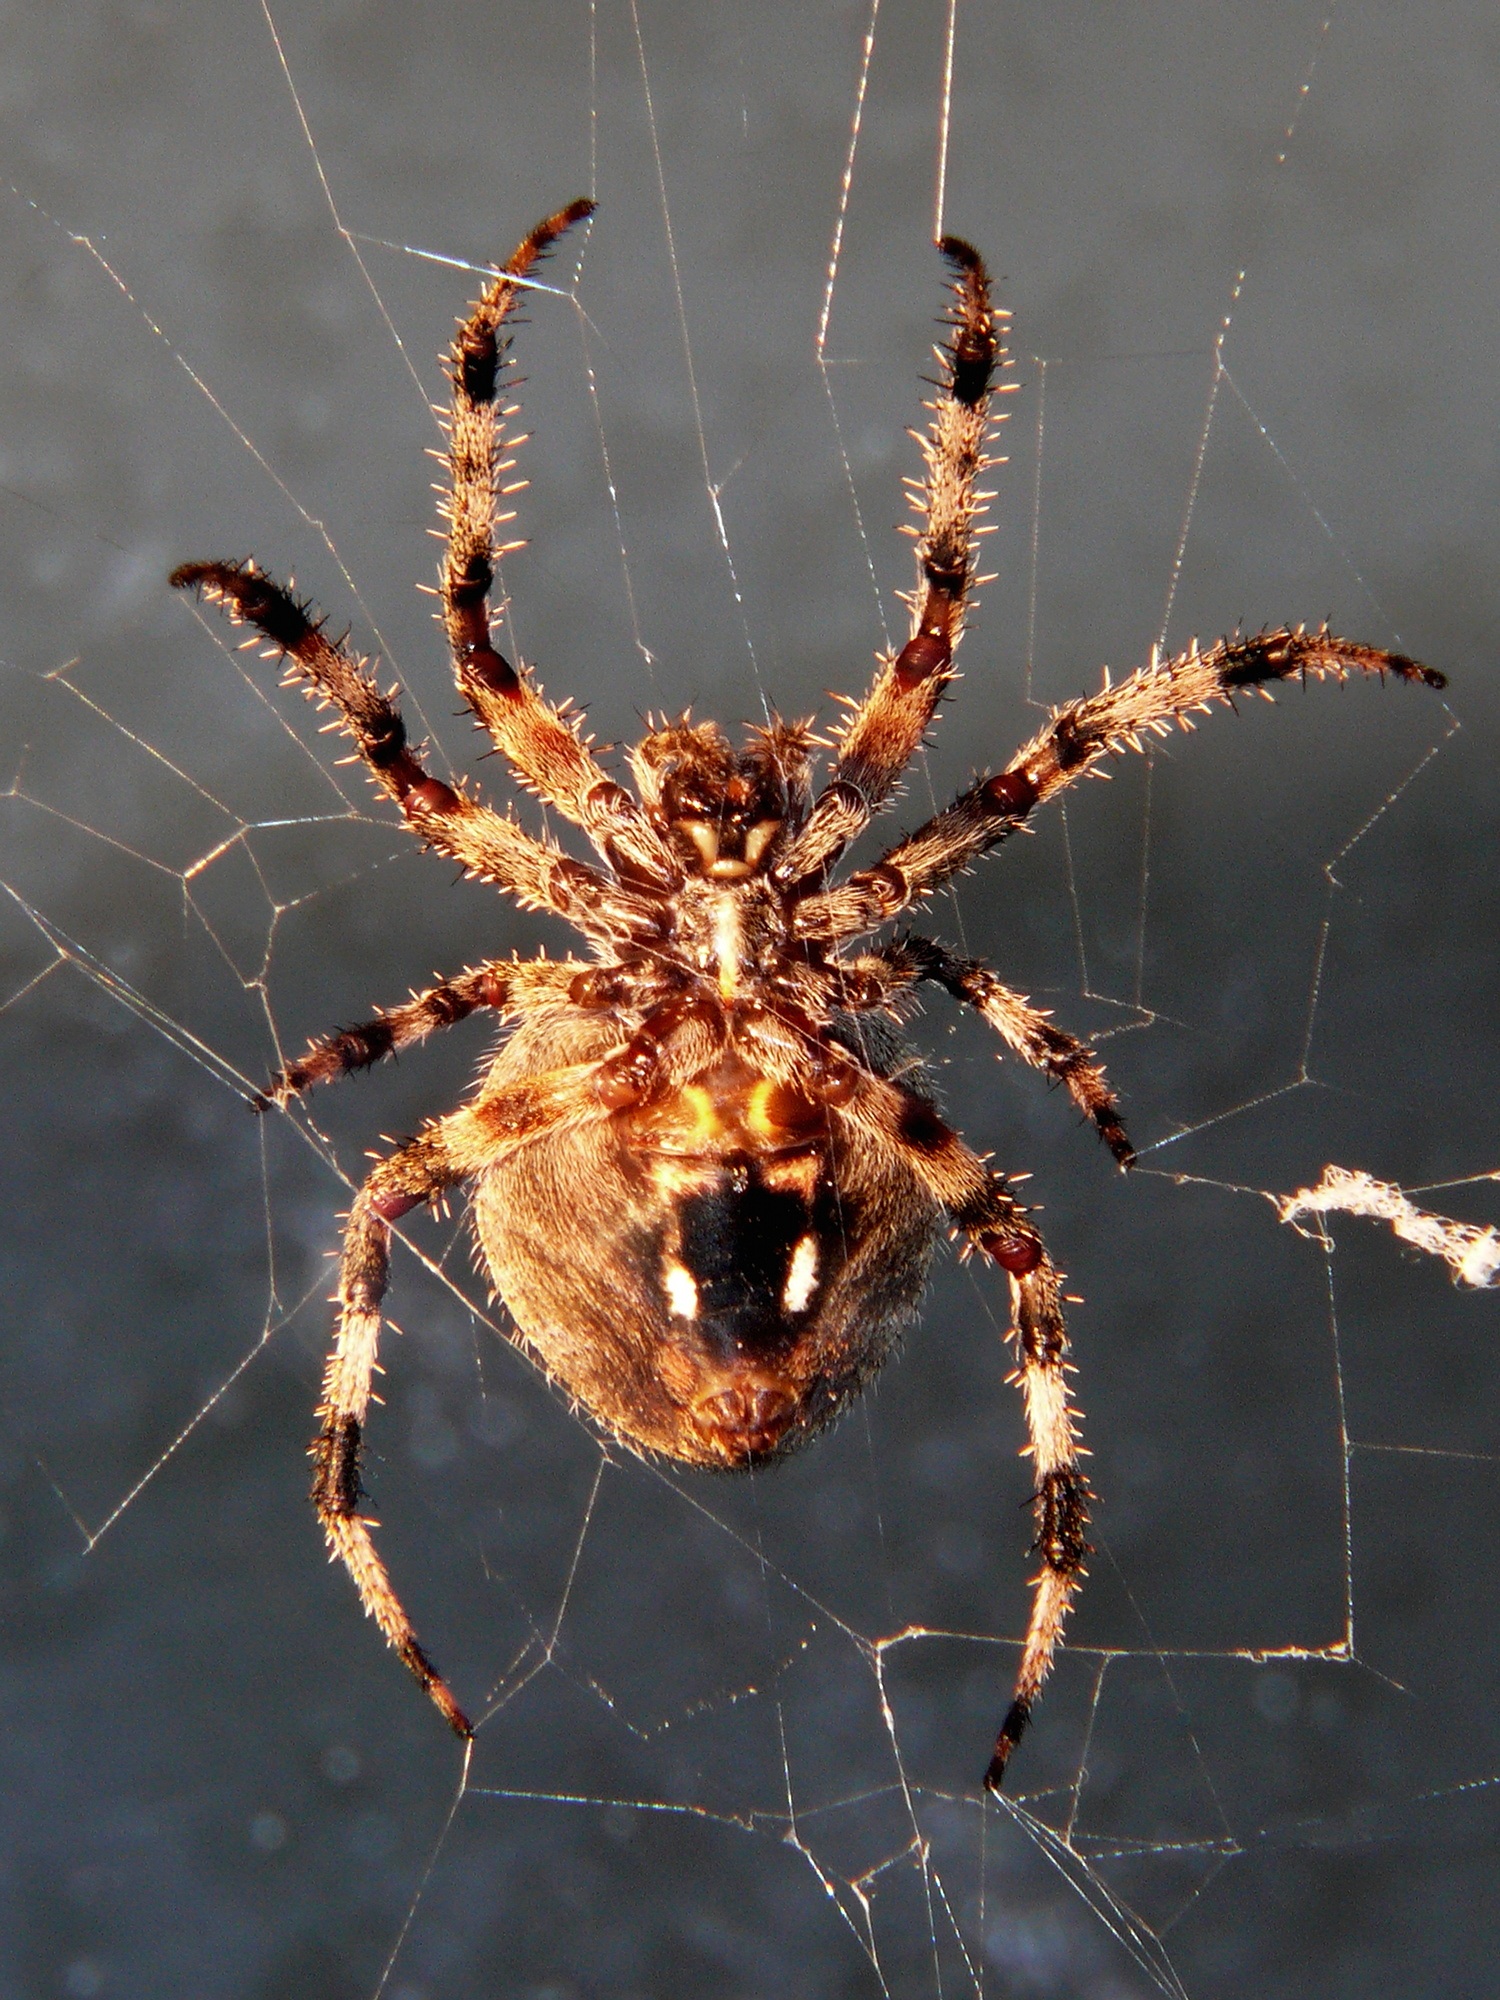
nature, photography, spiderweb, web, insect, macro, predator, fauna, invertebrate, spider web, close up, spider, spotted, arachnid, argiope, orbweaver, macro photography, arthropod, european garden spider, wolf spider, araneus, orb weaver spider, yellow garden spider, neoscona crucifera